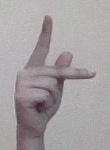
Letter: dha